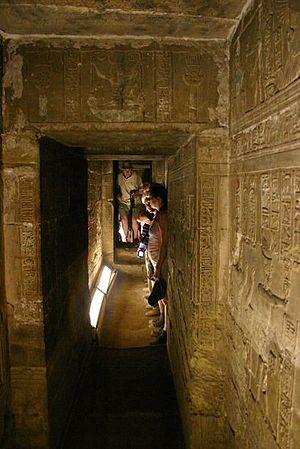
Le temple d'Hathor, situé à Dendérah, est un temple égyptien dédié principalement au culte de la déesse Hathor.